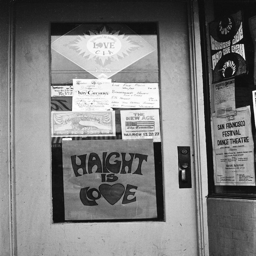
cruising the streets during event